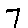
Label: 7